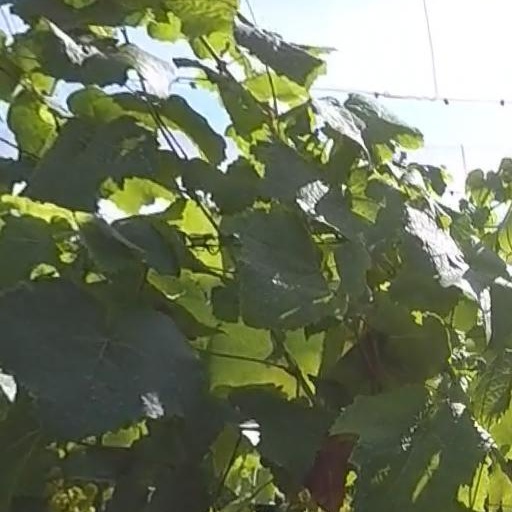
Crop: grape